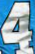
Number: 4